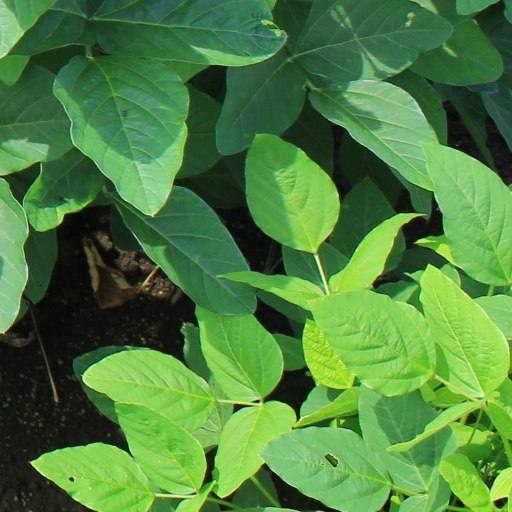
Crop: soybean